Działyński Palace

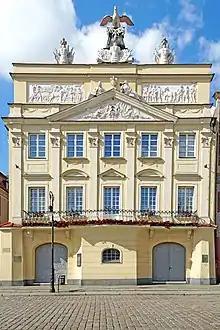
The facade of the palace

Działyński Palace in Poznań, Poland is a Baroque palace built in 1773 to 1776. The building features a rich stucco-decorated interior of its "Red Hall" and a classicist façade decorated with sculptures. The palace serves as one of the locations of Kórnik Library today.